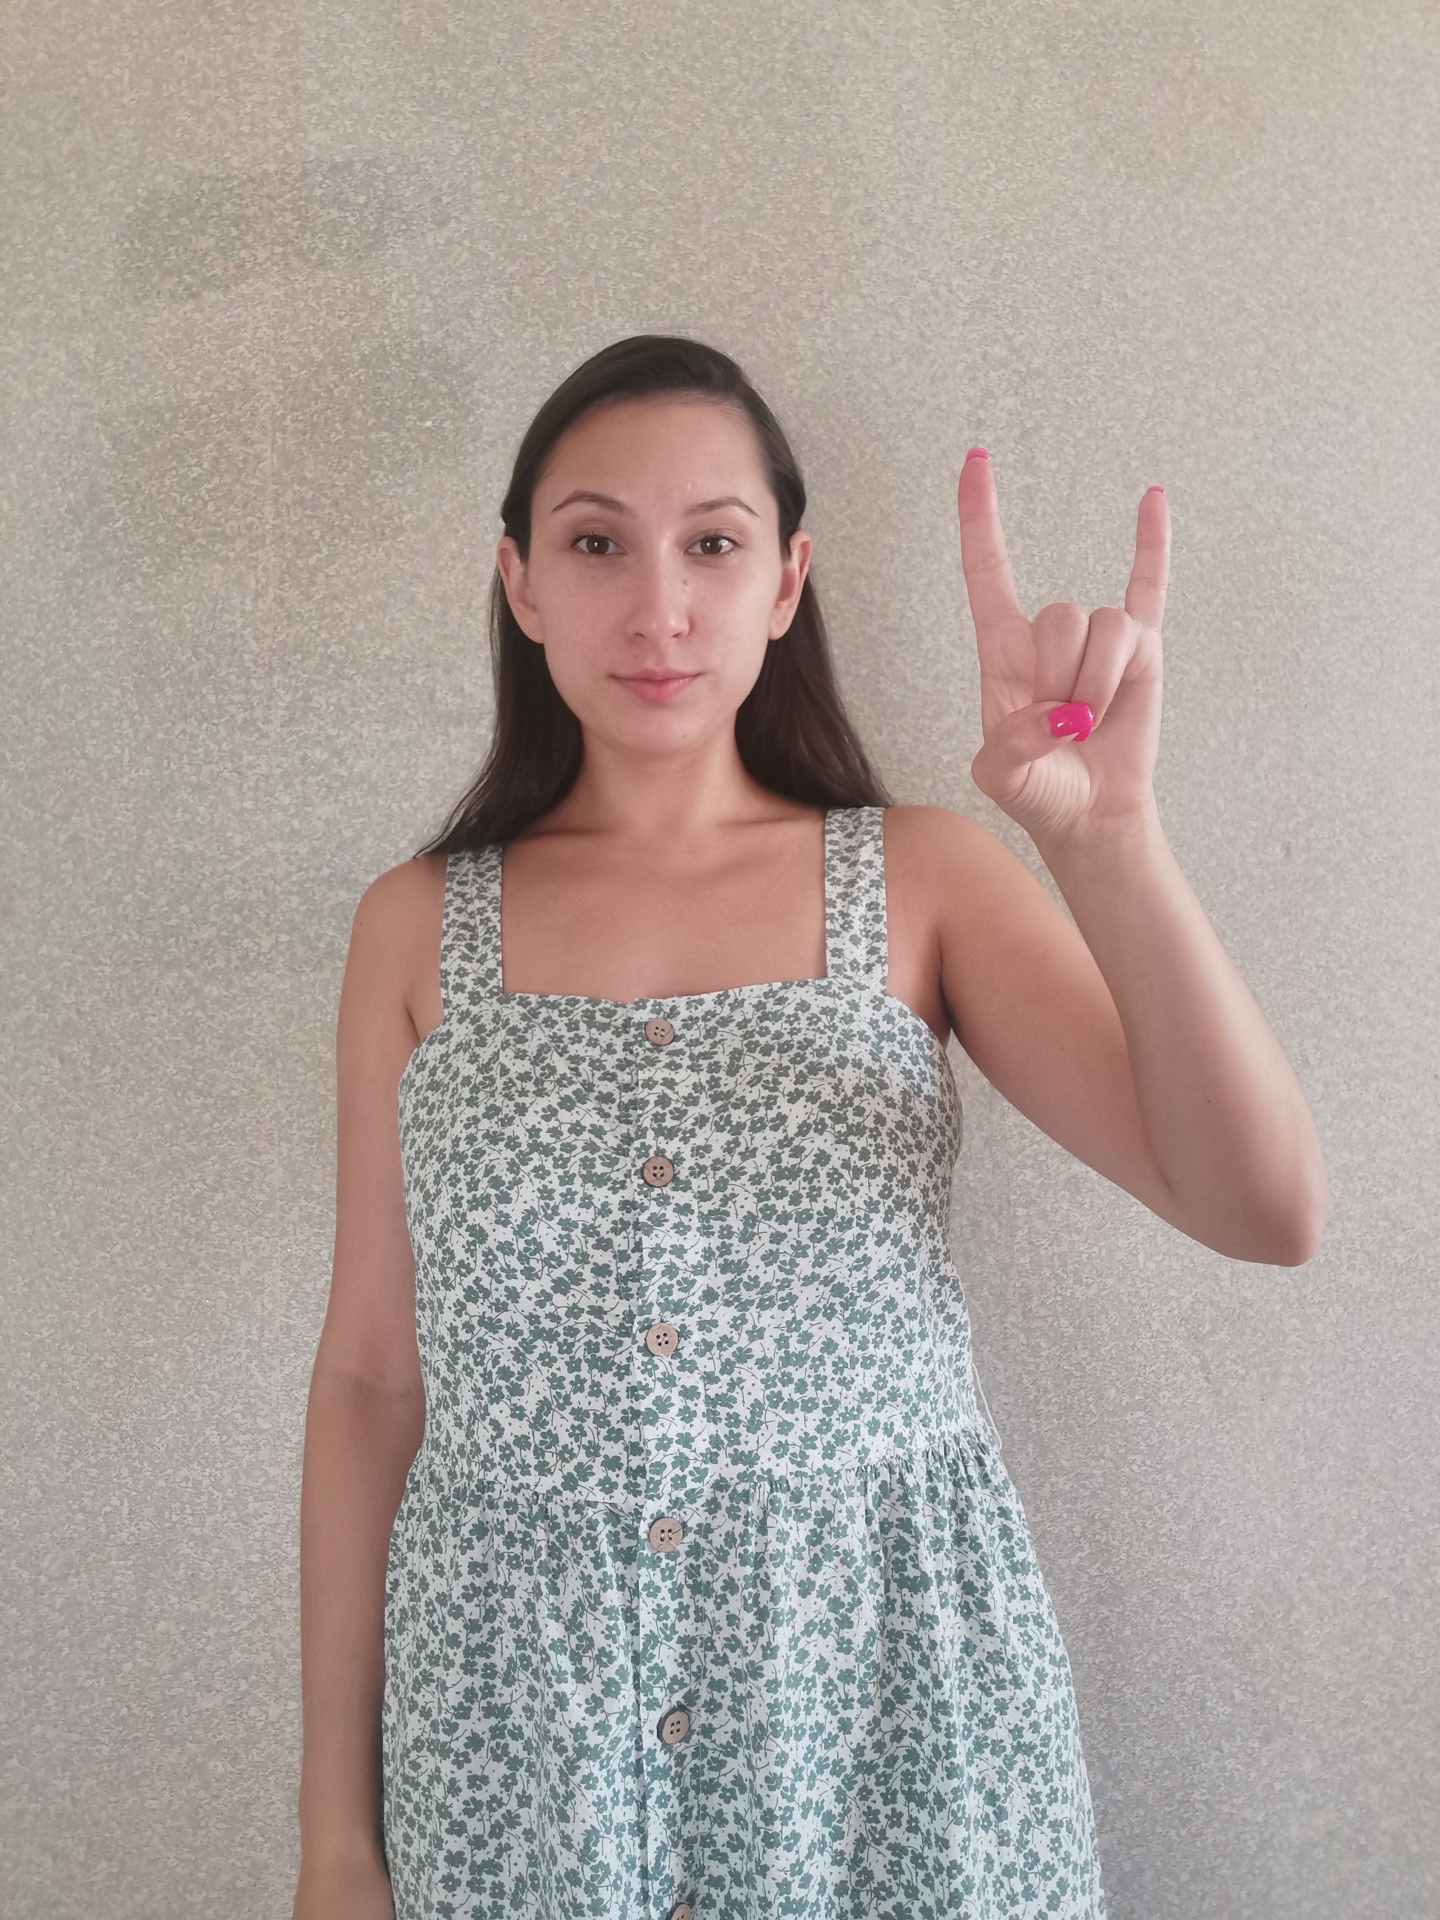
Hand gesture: rock